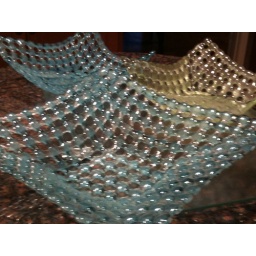
Copper turquoise achieved with elemental copper in medium, green with enamel on clear glass